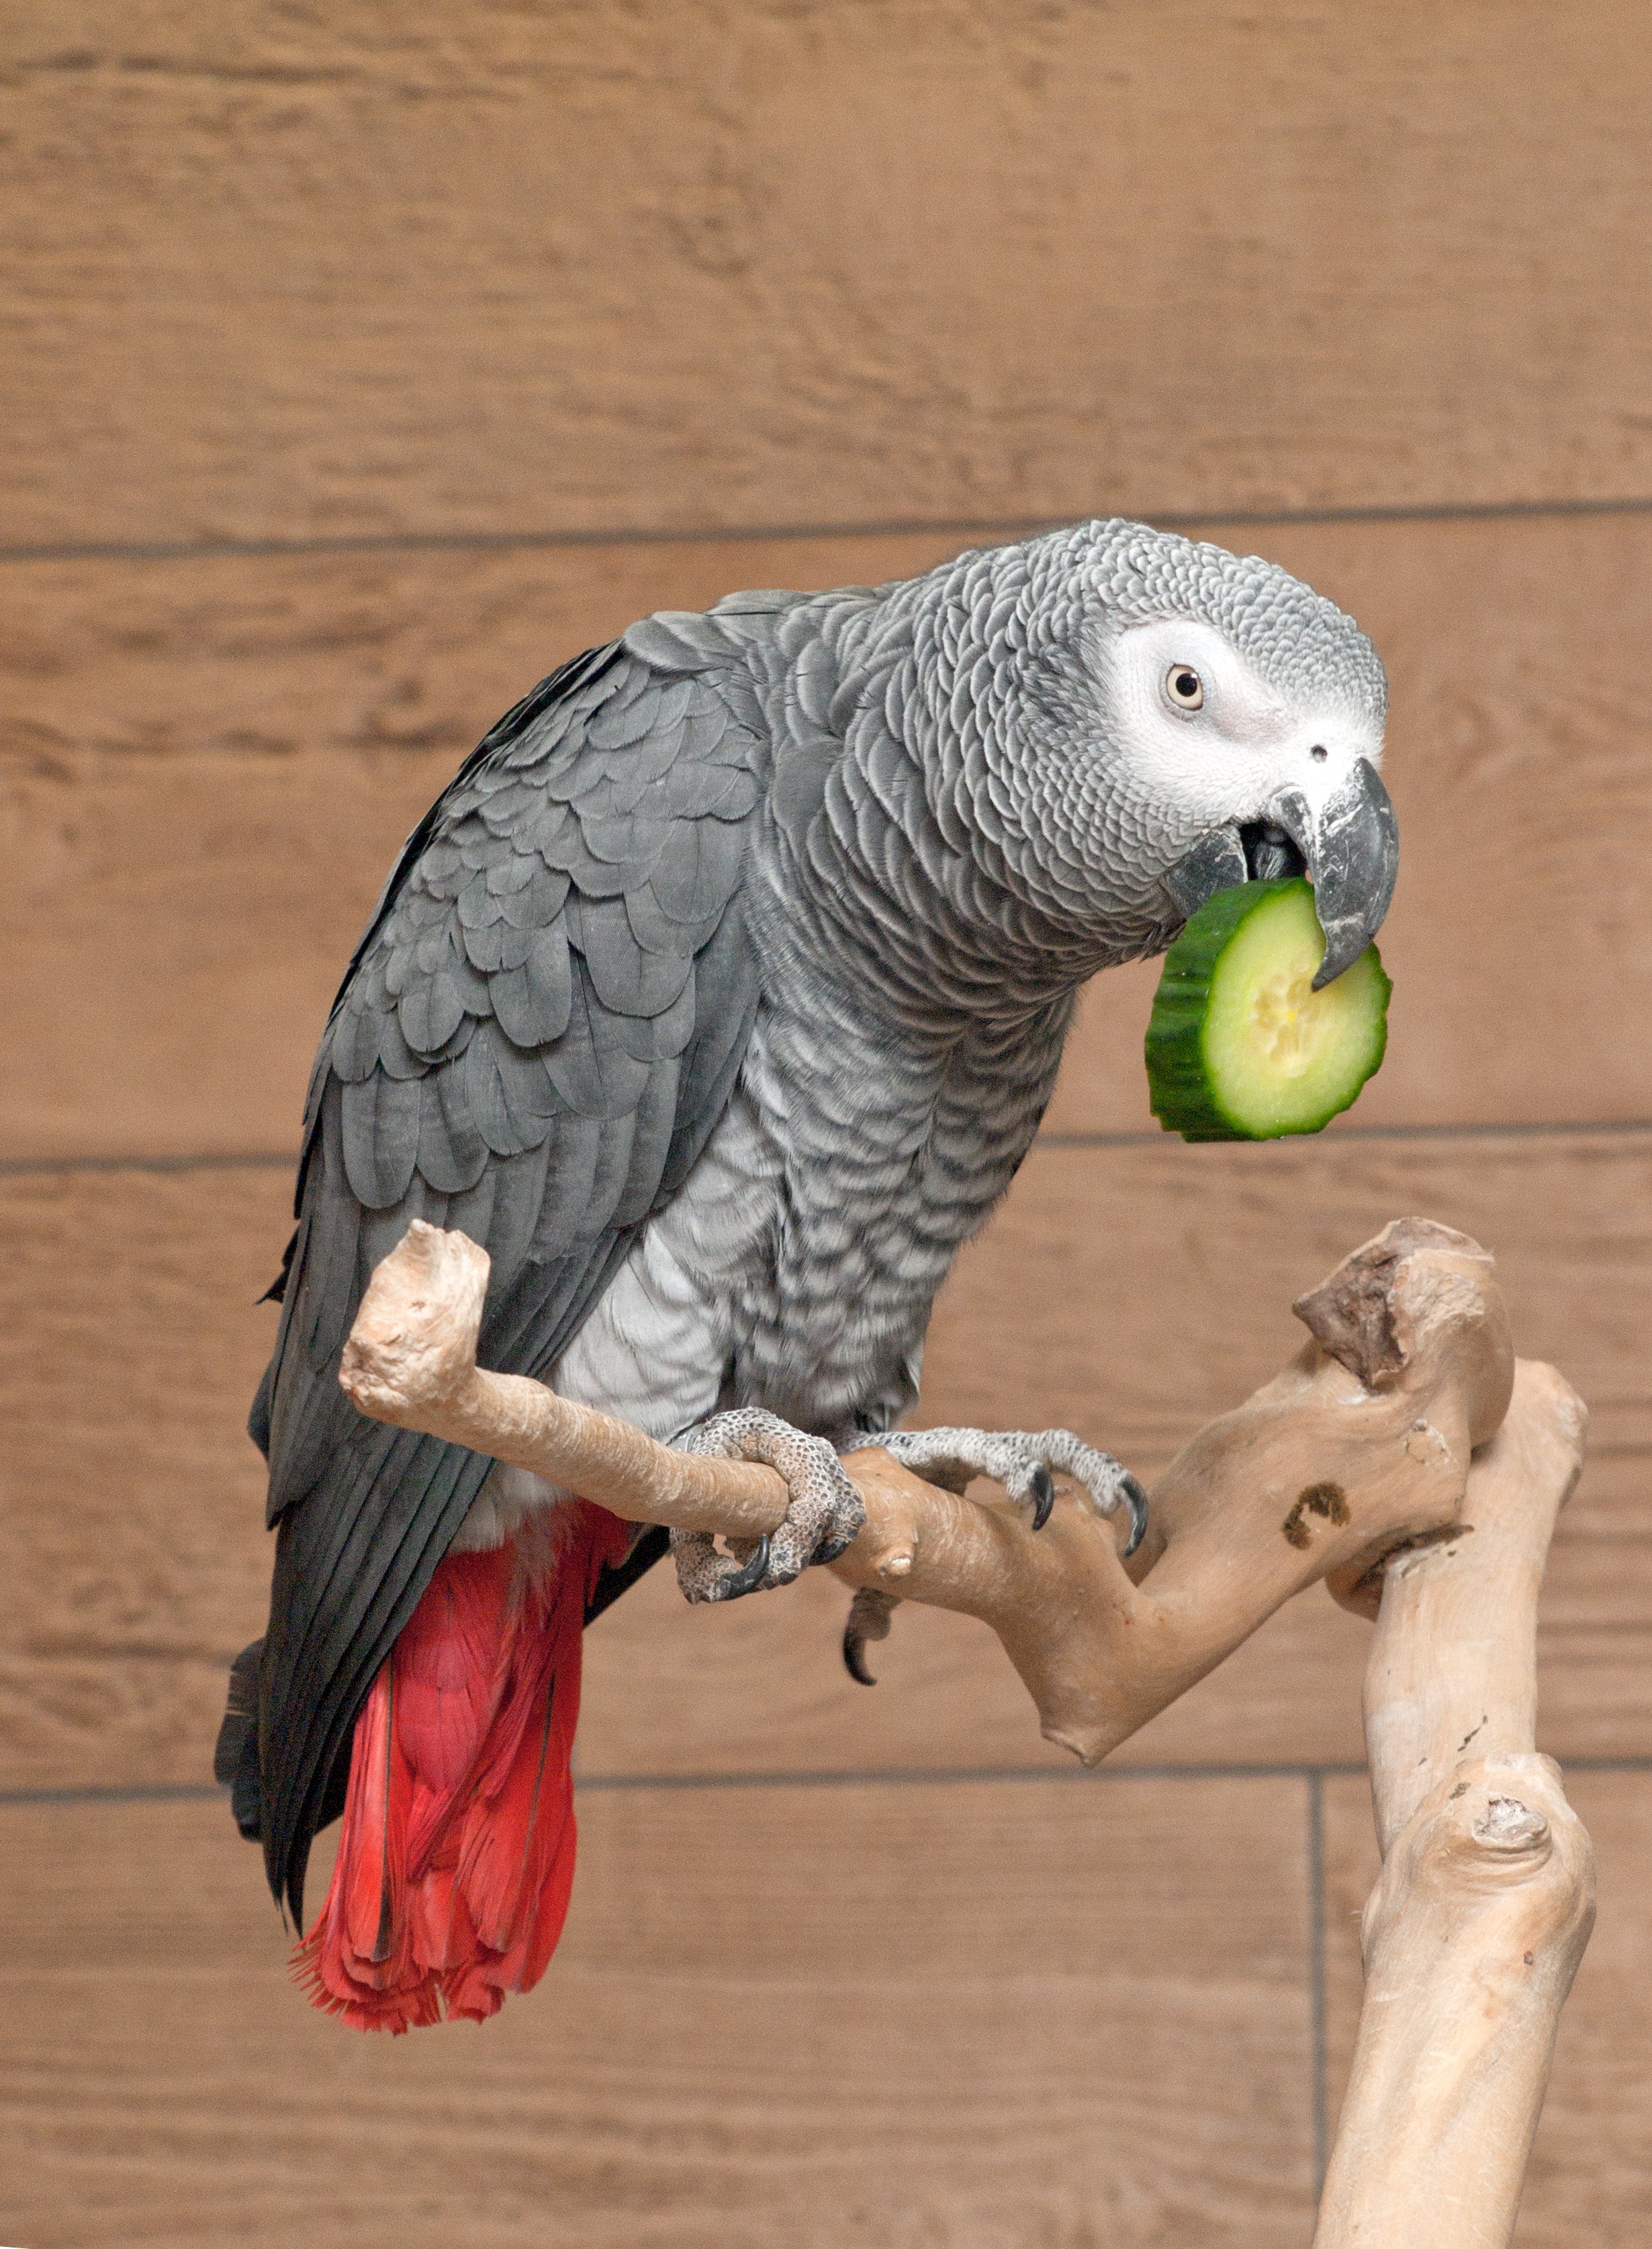
bird, wing, beak, macro, perch, fauna, macaw, close up, eating, cucumber, vertebrate, parrot, beautiful, parakeet, common pet parakeet, african grey